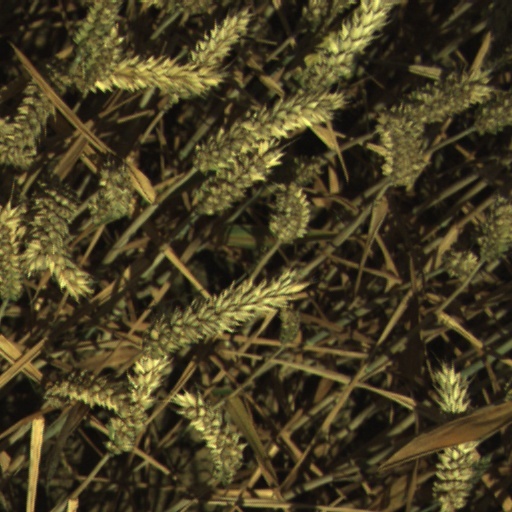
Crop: wheat